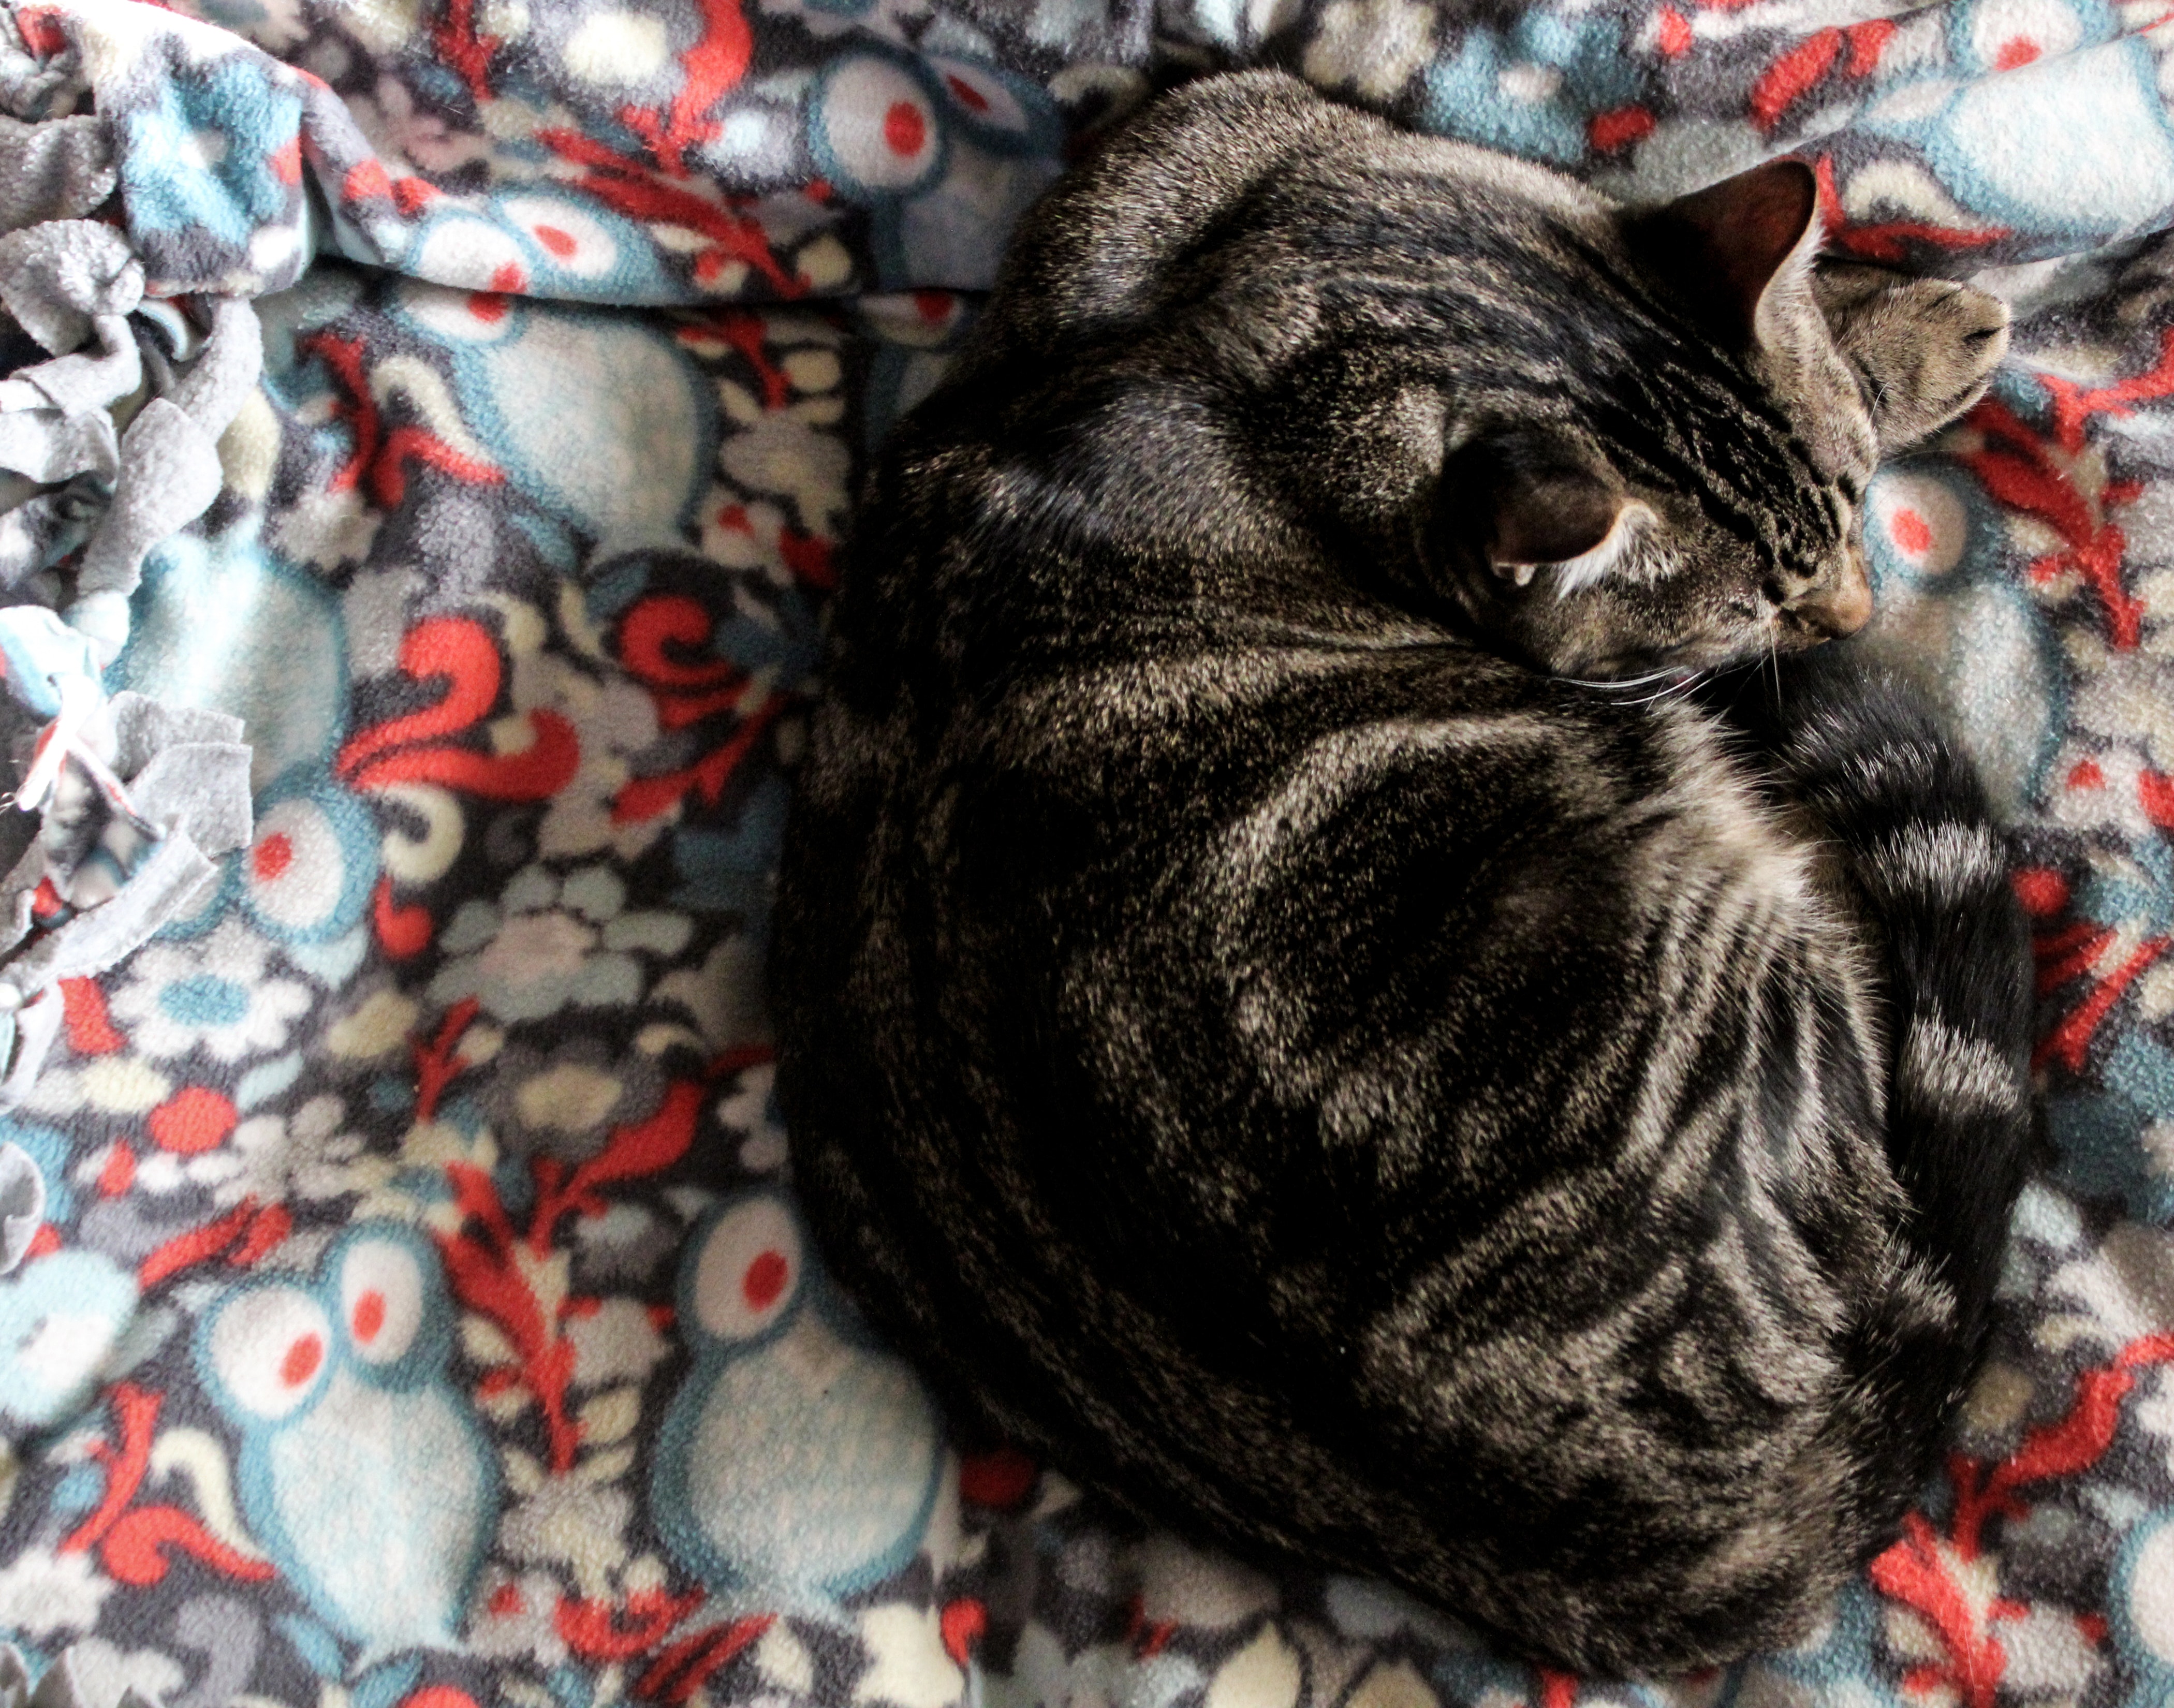
cat, small to medium sized cats, felidae, whiskers, fur, snout, carnivore, eye, tabby cat, domestic short haired cat, asian, european shorthair, american shorthair, pattern, dragon li, kitten, fawn